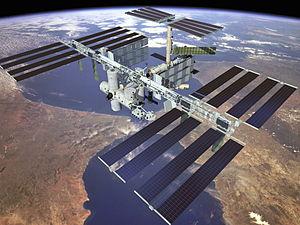
Un panneau solaire est un dispositif convertissant une partie du rayonnement solaire en énergie thermique ou électrique, grâce à des capteurs solaires thermiques ou photovoltaïques respectivement.